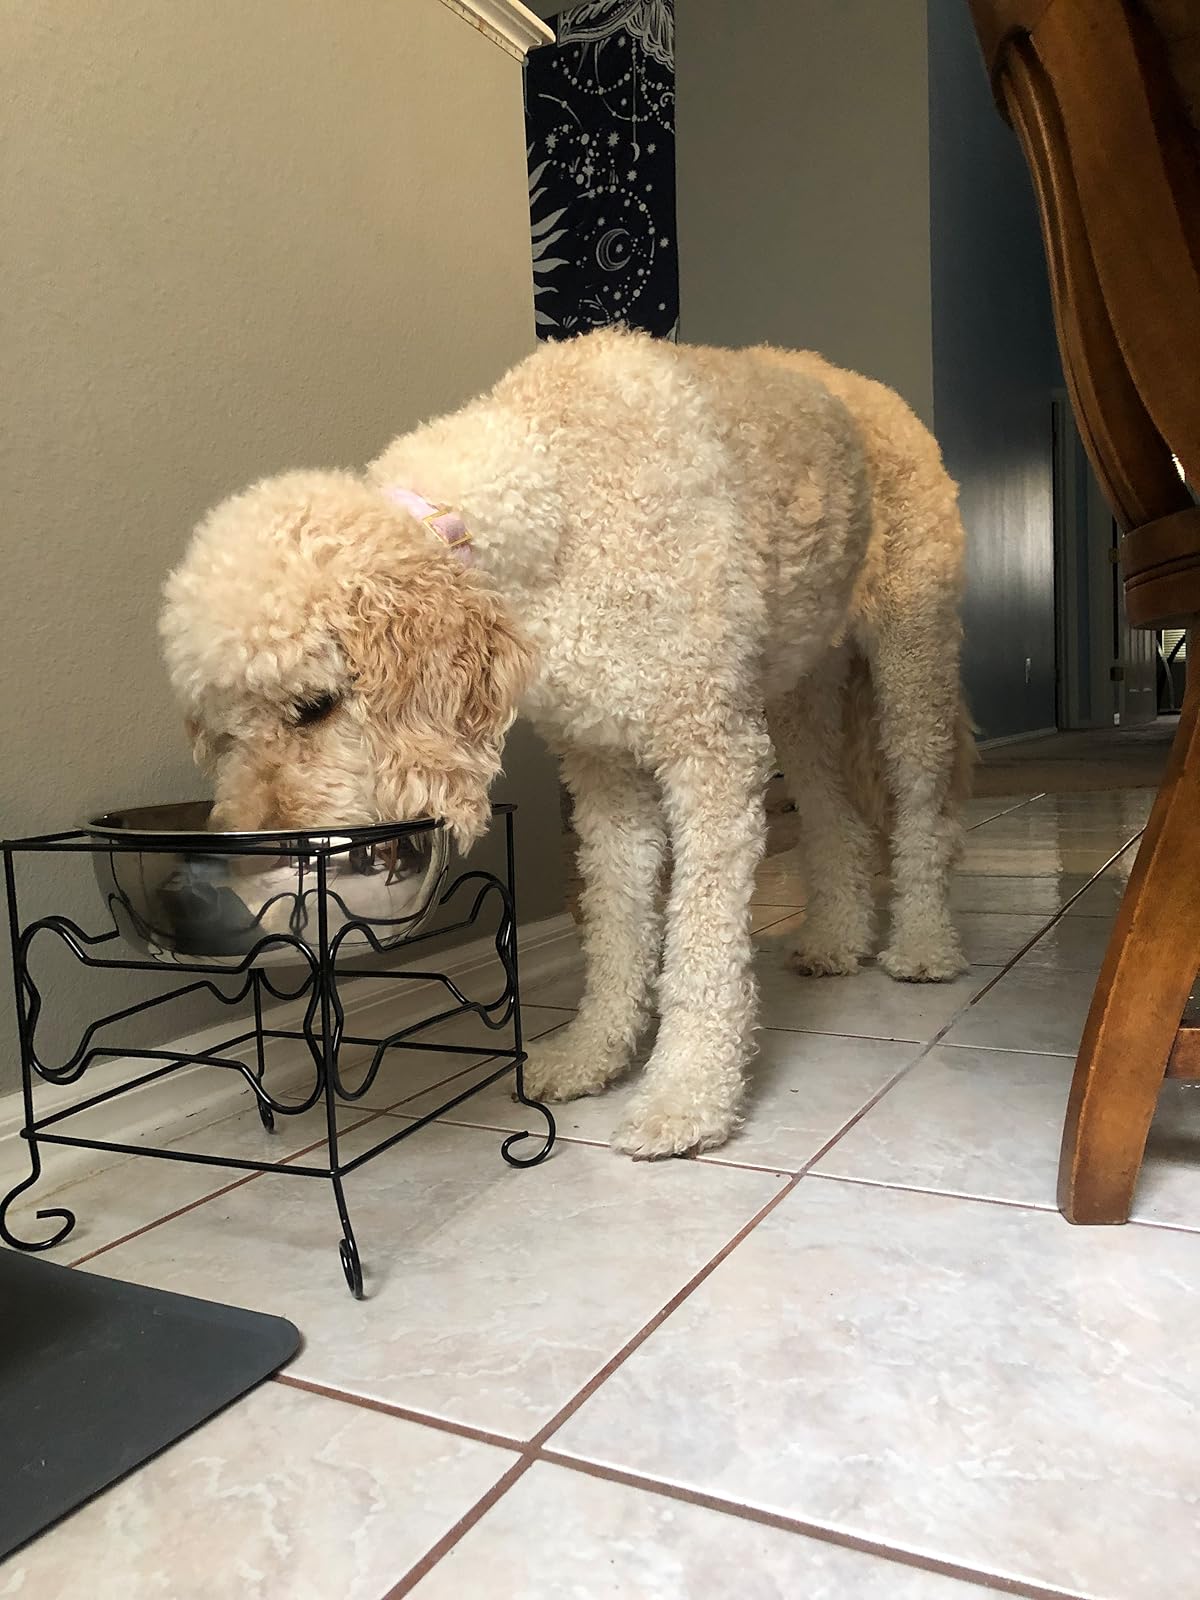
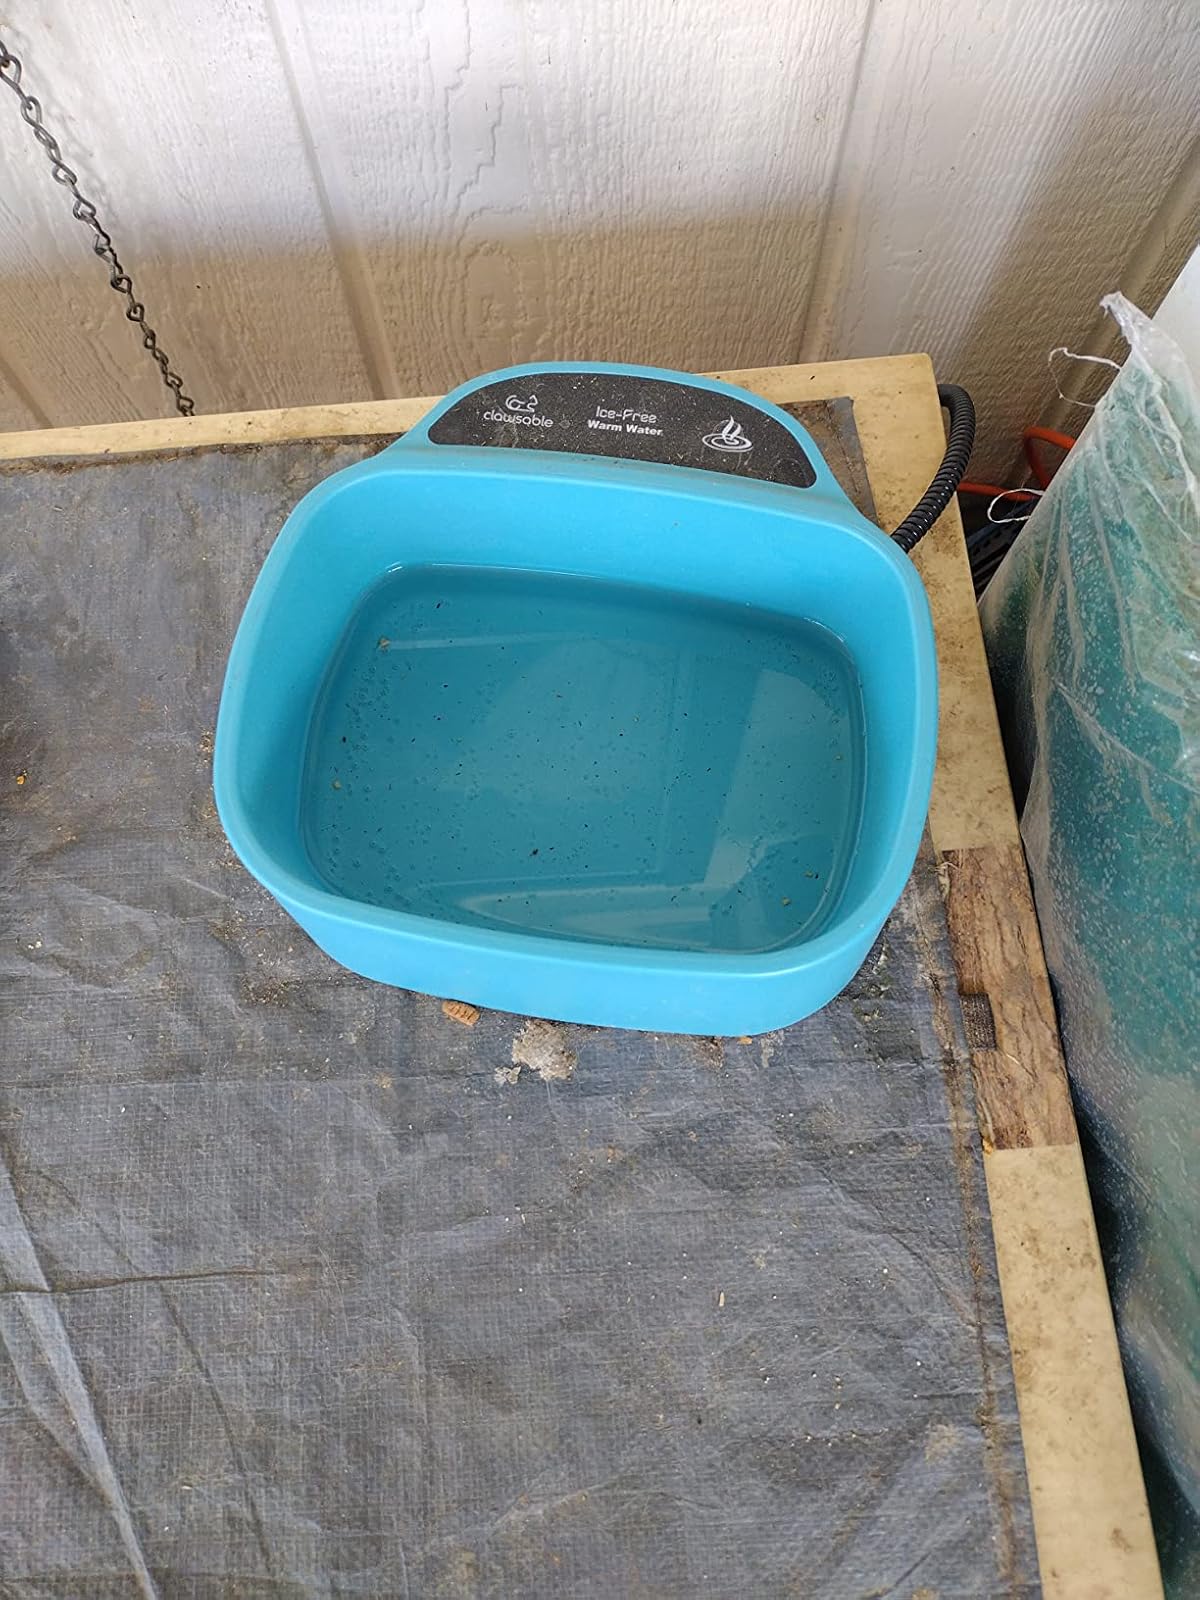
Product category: items_bowl
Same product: no